La Strada

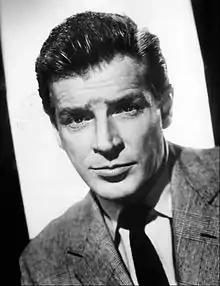
Richard Basehart, among "the first in a long line of international actors to grace Fellini's films"

Fellini's creative process for "La Strada" began with vague feelings, "a kind of tone," he said, "that lurked, which made me melancholy and gave me a diffused sense of guilt, like a shadow hanging over me. This feeling suggested two people who stay together, although it will be fatal, and they don't know why." These feelings evolved into certain images: snow silently falling on the ocean, various compositions of clouds, and a singing nightingale. At that point, Fellini sketched these images, a habitual tendency that he claimed he had learned early in his career when he had worked in provincial music halls and had to draw the characters and sets. Finally, he reported that the idea first "became real" to him when he drew a circle on a piece of paper to depict Gelsomina's head, and he decided to base the character on the actual character of Giulietta Masina, his wife of five years at the time: "I utilized the real Giulietta, but as I saw her. I was influenced by her childhood photographs, so elements of Gelsomina reflect a ten-year-old Giulietta."